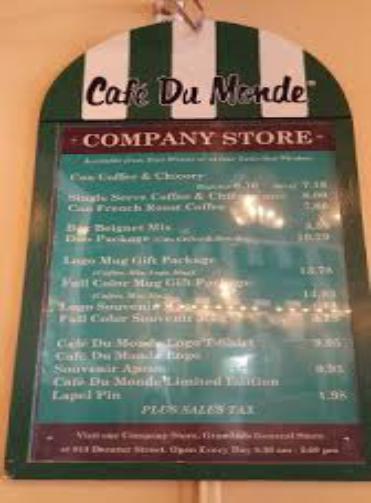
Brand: Cafe du Monde
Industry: Food